Erhard Heiden

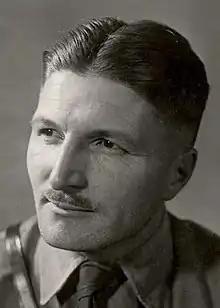
Berchtold, the predecessor to Heiden as head of the SS

After Hitler's release from prison in December 1924, the Nazi Party was officially refounded. In 1925, Hitler ordered the formation of a new bodyguard unit, the "Schutzkommando" ("Protection Command; SS"). It was formed by Julius Schreck and included old "Stoßtrupp" members such as Emil Maurice and Heiden. That same year, the "Schutzkommando" was expanded and renamed the "Sturmstaffel" ("Storm Squadron"), and finally the "Schutzstaffel" ("Protection Squadron"; SS). Heiden, described by William Shirer as "a former police stool-pigeon of unsavory reputation", joined the SS in 1925 and was an early advocate of separating the unit from the SA, its parent organization.